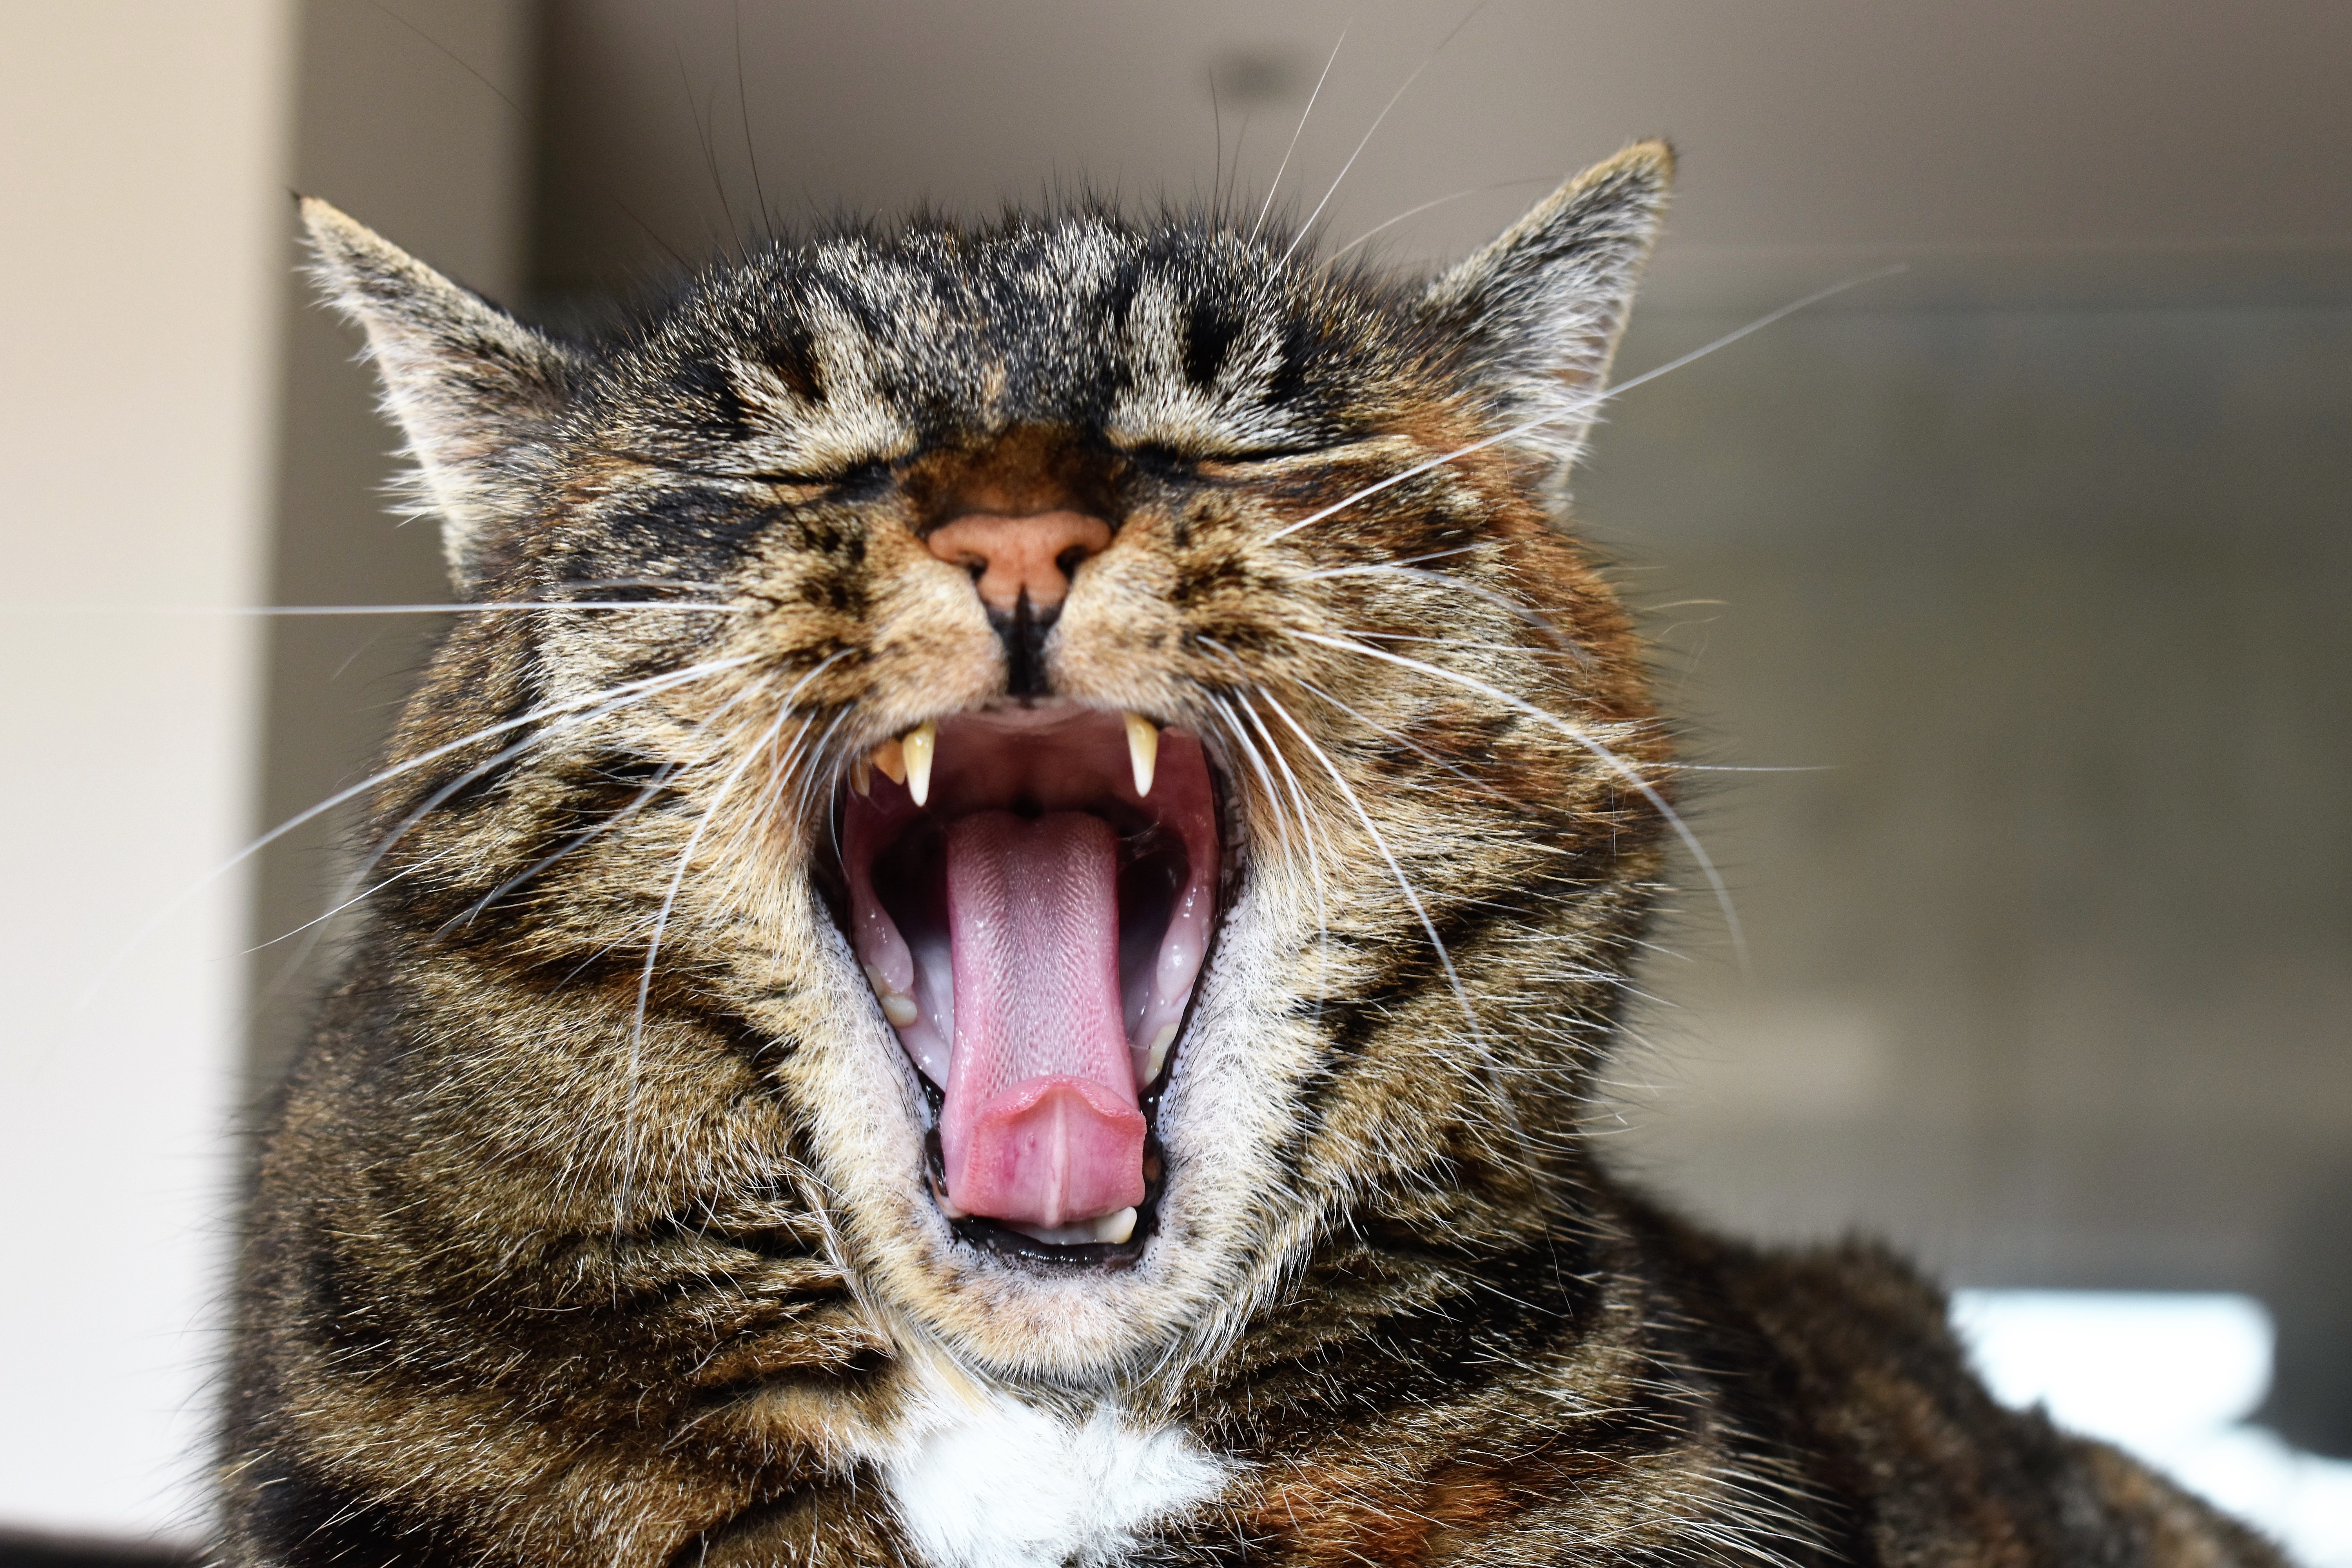
kitten, cat, mammal, rest, facial expression, fauna, yawn, close up, nose, whiskers, snout, vertebrate, tongue, tired, emotion, mackerel, tabby cat, european shorthair, animal shelter, wild cat, small to medium sized cats, cat like mammal, domestic short haired cat, pixie bob, cats maul, cats teeth